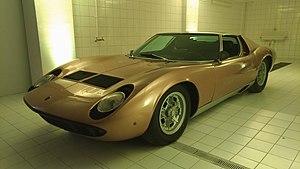
Lamborghini Miura - Soirée inaugurale concession Lamborghini Groupe Schumacher
La Lamborghini Miura est un modèle automobile du constructeur italien Lamborghini, produit de 1966 à 1973. L'une des premières voitures de série dotées d'un moteur central-arrière, elle est devenue un des modèles majeurs de l'histoire de l'automobile. Cette voiture est le fruit du travail de l'ingénieur Gian Paolo Dallara, arrivé en 1963 dans la firme au taureau, et du designer Marcello Gandini, jeune ingénieur du carrossier Bertone.